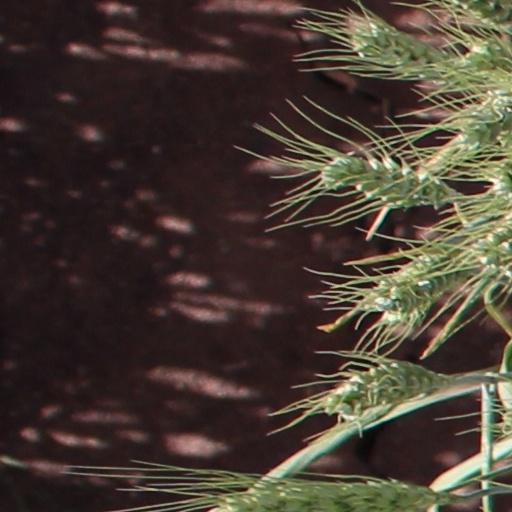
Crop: wheat